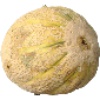
Label: Cantaloupe 2